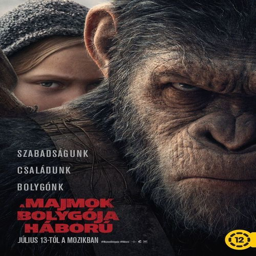
war for the planet of the apes full movie streaming hd